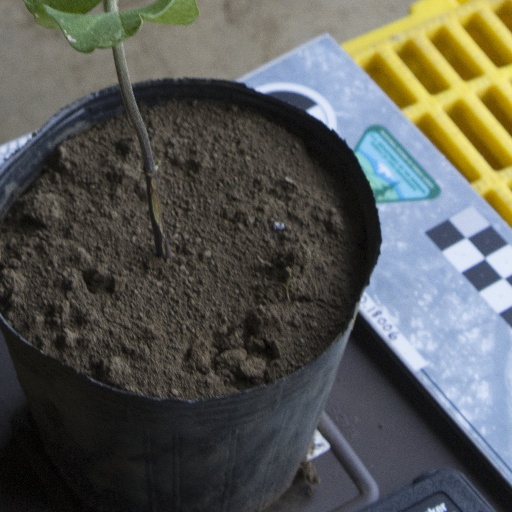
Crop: soybean